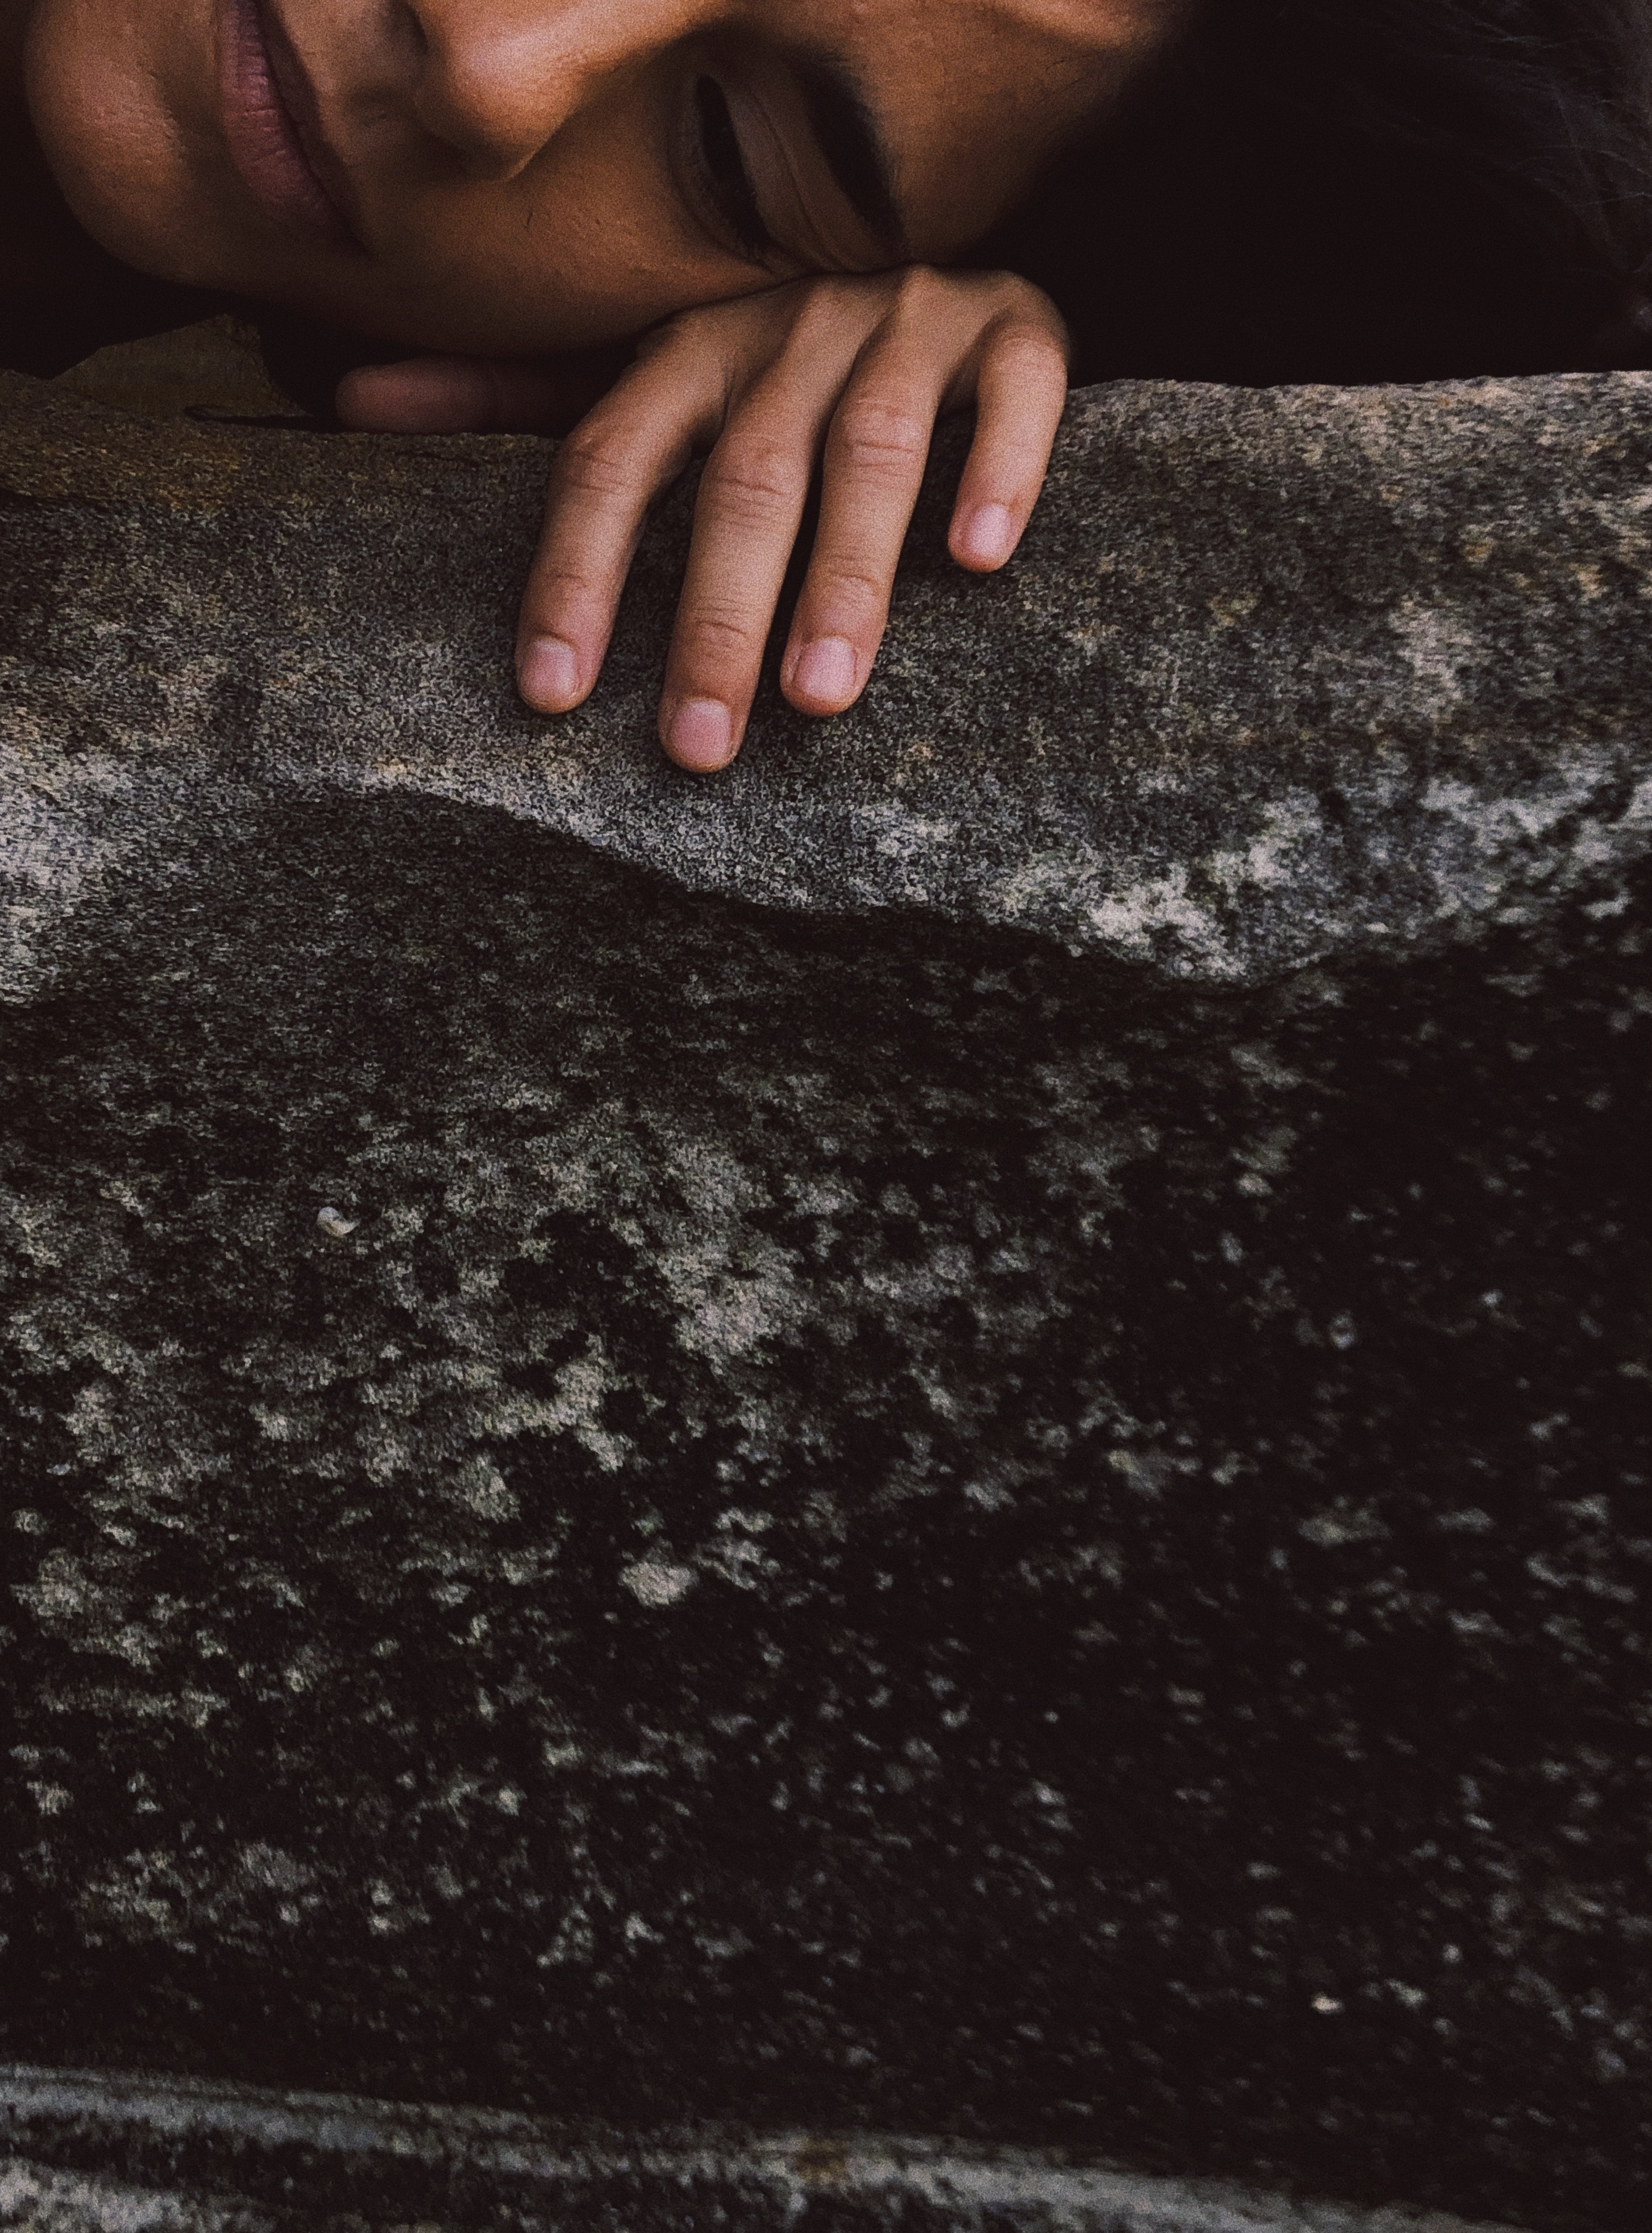
black, rock, hand, finger, soil, granite, geology, gesture